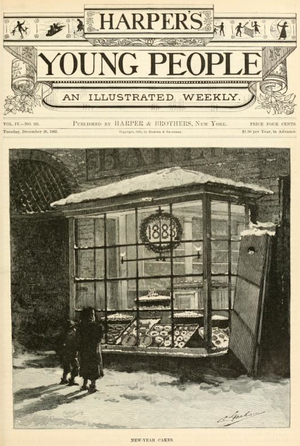
HarperCollins est une maison d'édition américaine appartenant au groupe News Corp, dont le siège social est à New York.